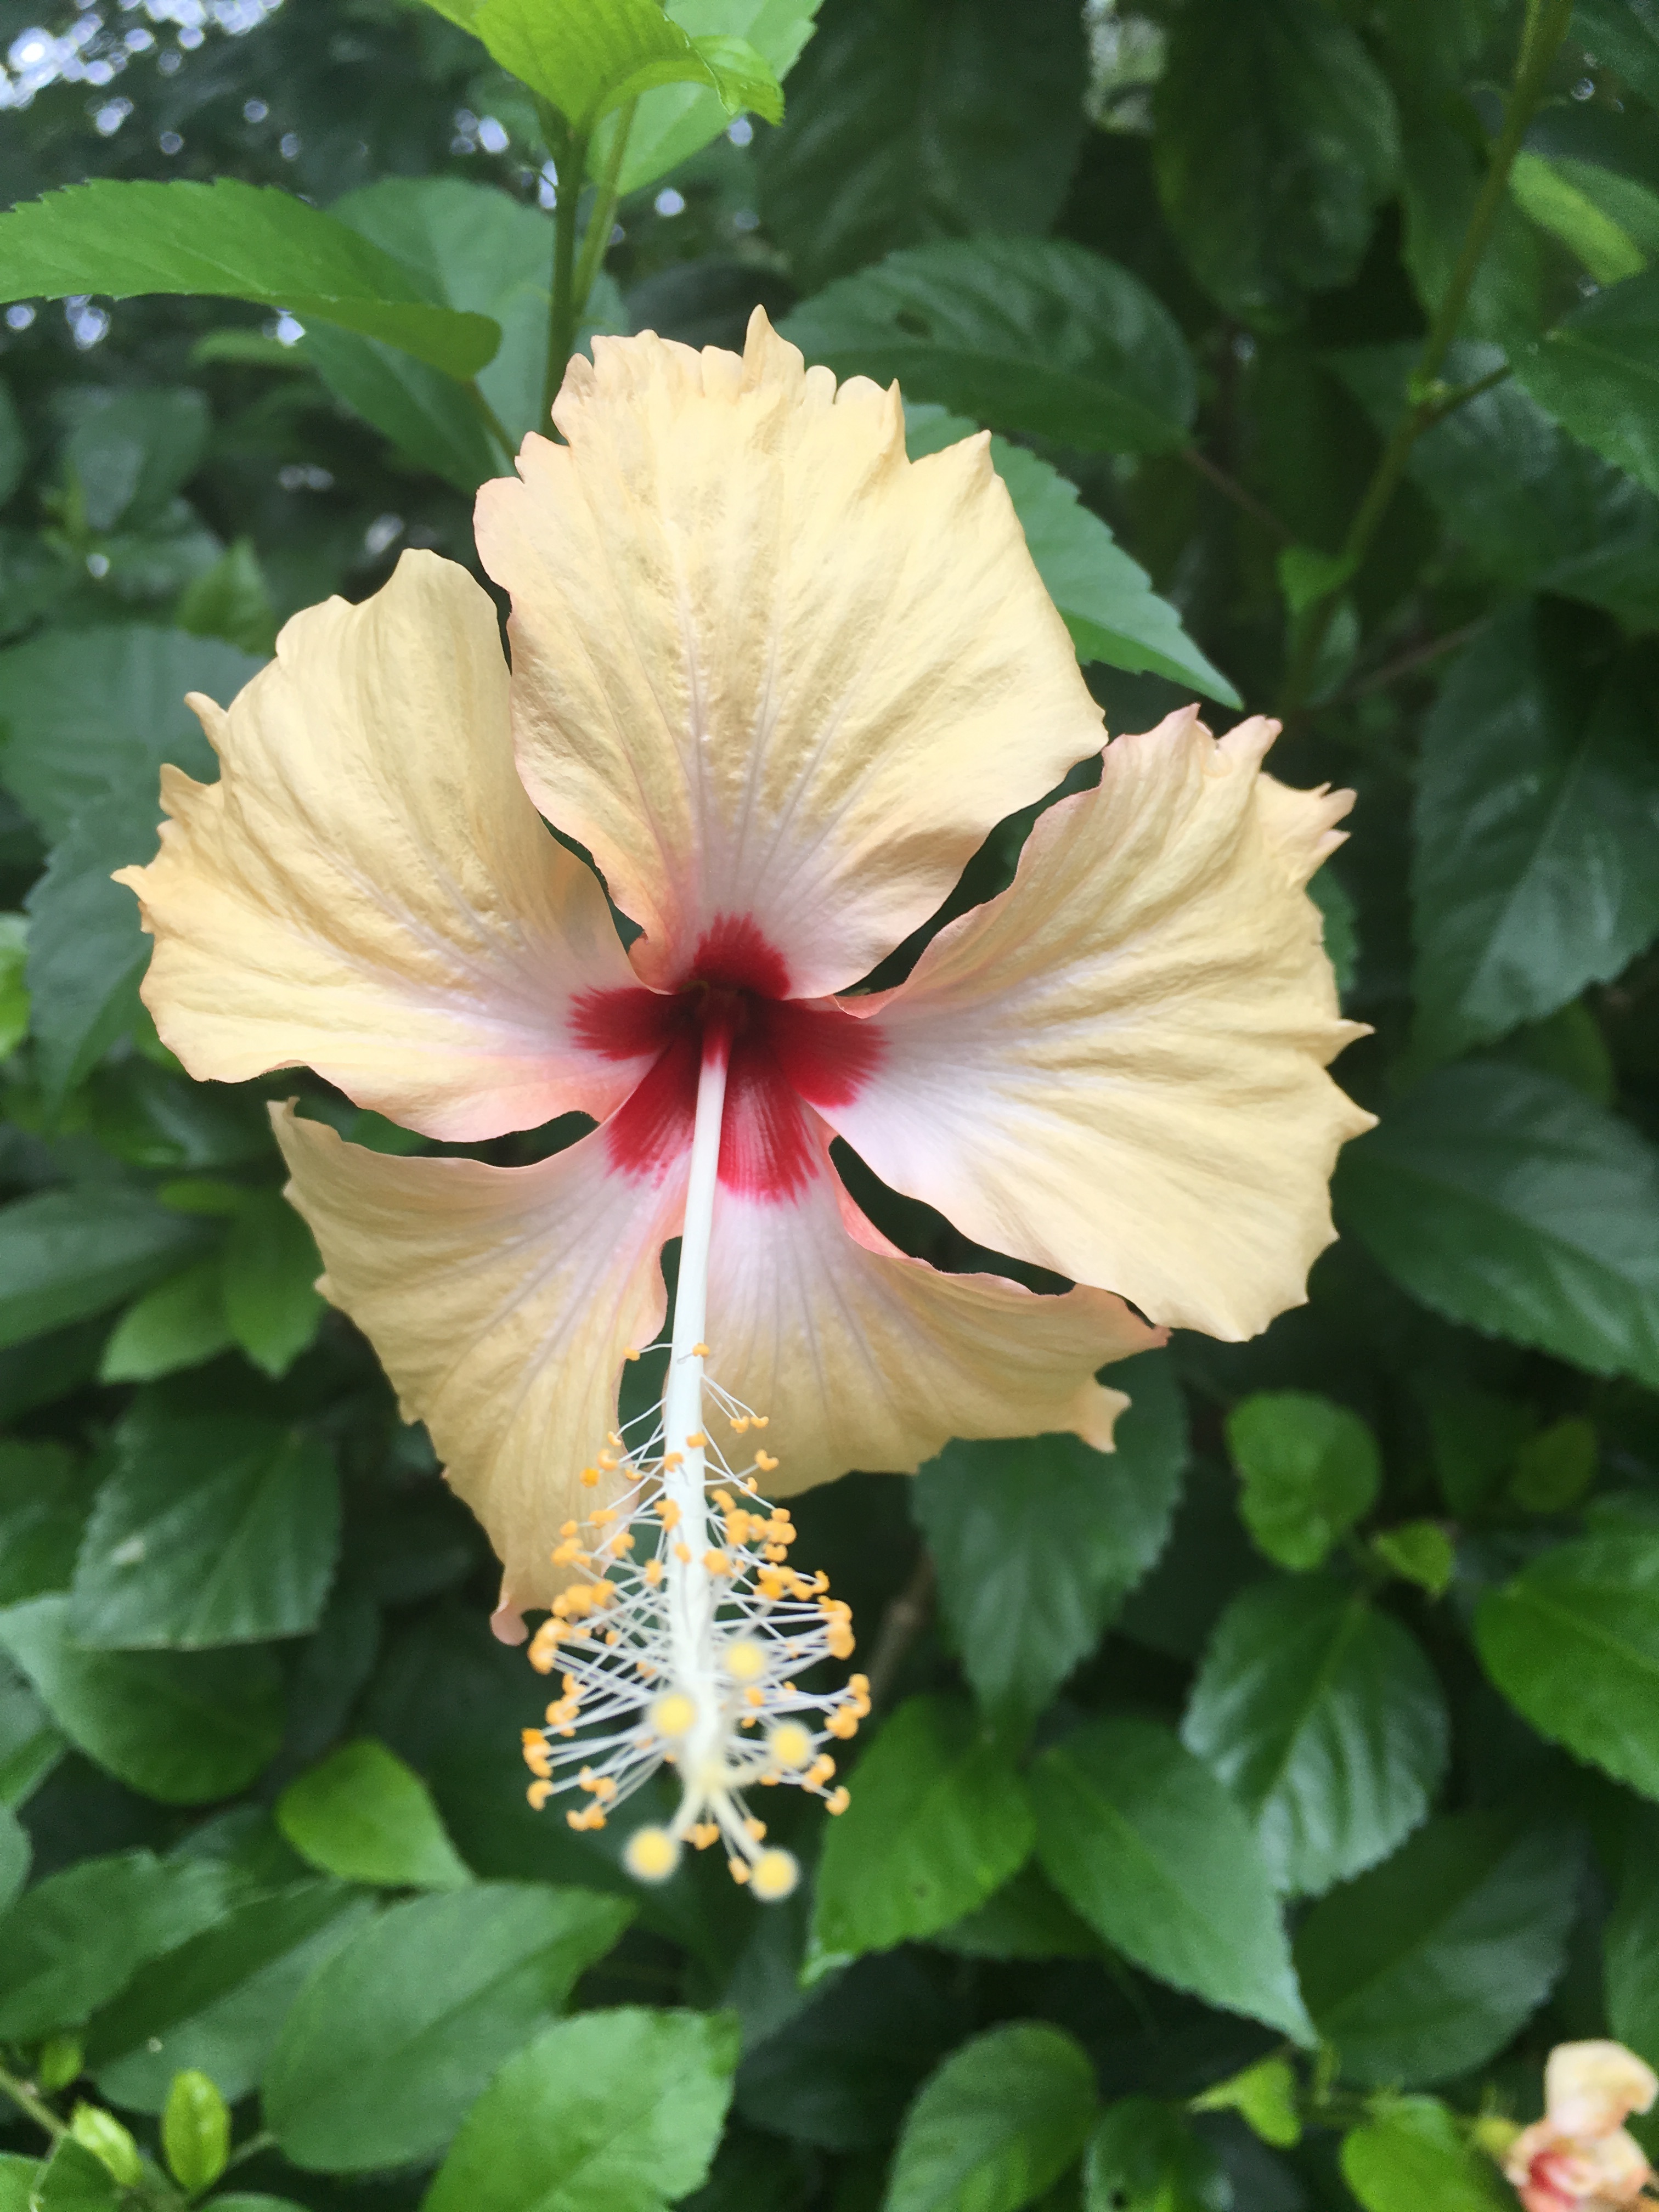
blossom, plant, leaf, flower, petal, botany, yellow, flora, lovely, shrub, hibiscus, malvales, macro photography, flowering plant, chinese hibiscus, annual plant, land plant, mallow family